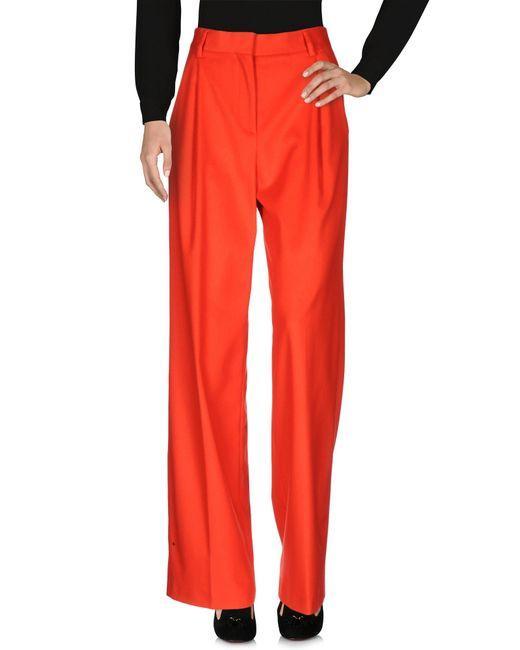
rote fließende Abendhose, keine Taschen